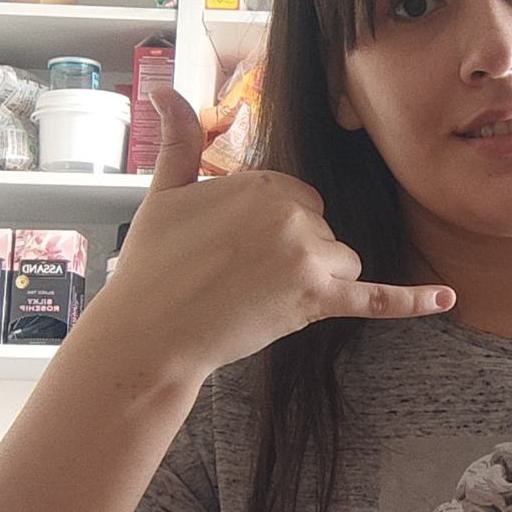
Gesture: call